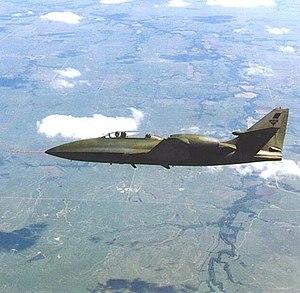
Le Boeing Skyfox était un avion d'entraînement bimoteur américain conçu dans les années 1980. Étant une version très évoluée du T-33 Silver Star conçu par Lockheed, il fut conçu comme avion d'entraînement principal pour concurrencer et remplacer le T-37 Tweet de Cessna. En plus de son rôle principal d'avion d'entraînement, il fut envisagé que le Skyfox remplisse d'autres types de missions, comme l'attaque au sol ou la lutte anti-guérilla. Le programme fut démarré par la Skyfox Corporation en 1982, et acquis par Boeing en 1986.